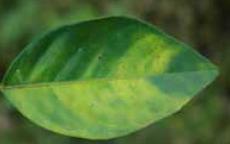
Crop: unknown
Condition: citrus_citrus_greening_disease